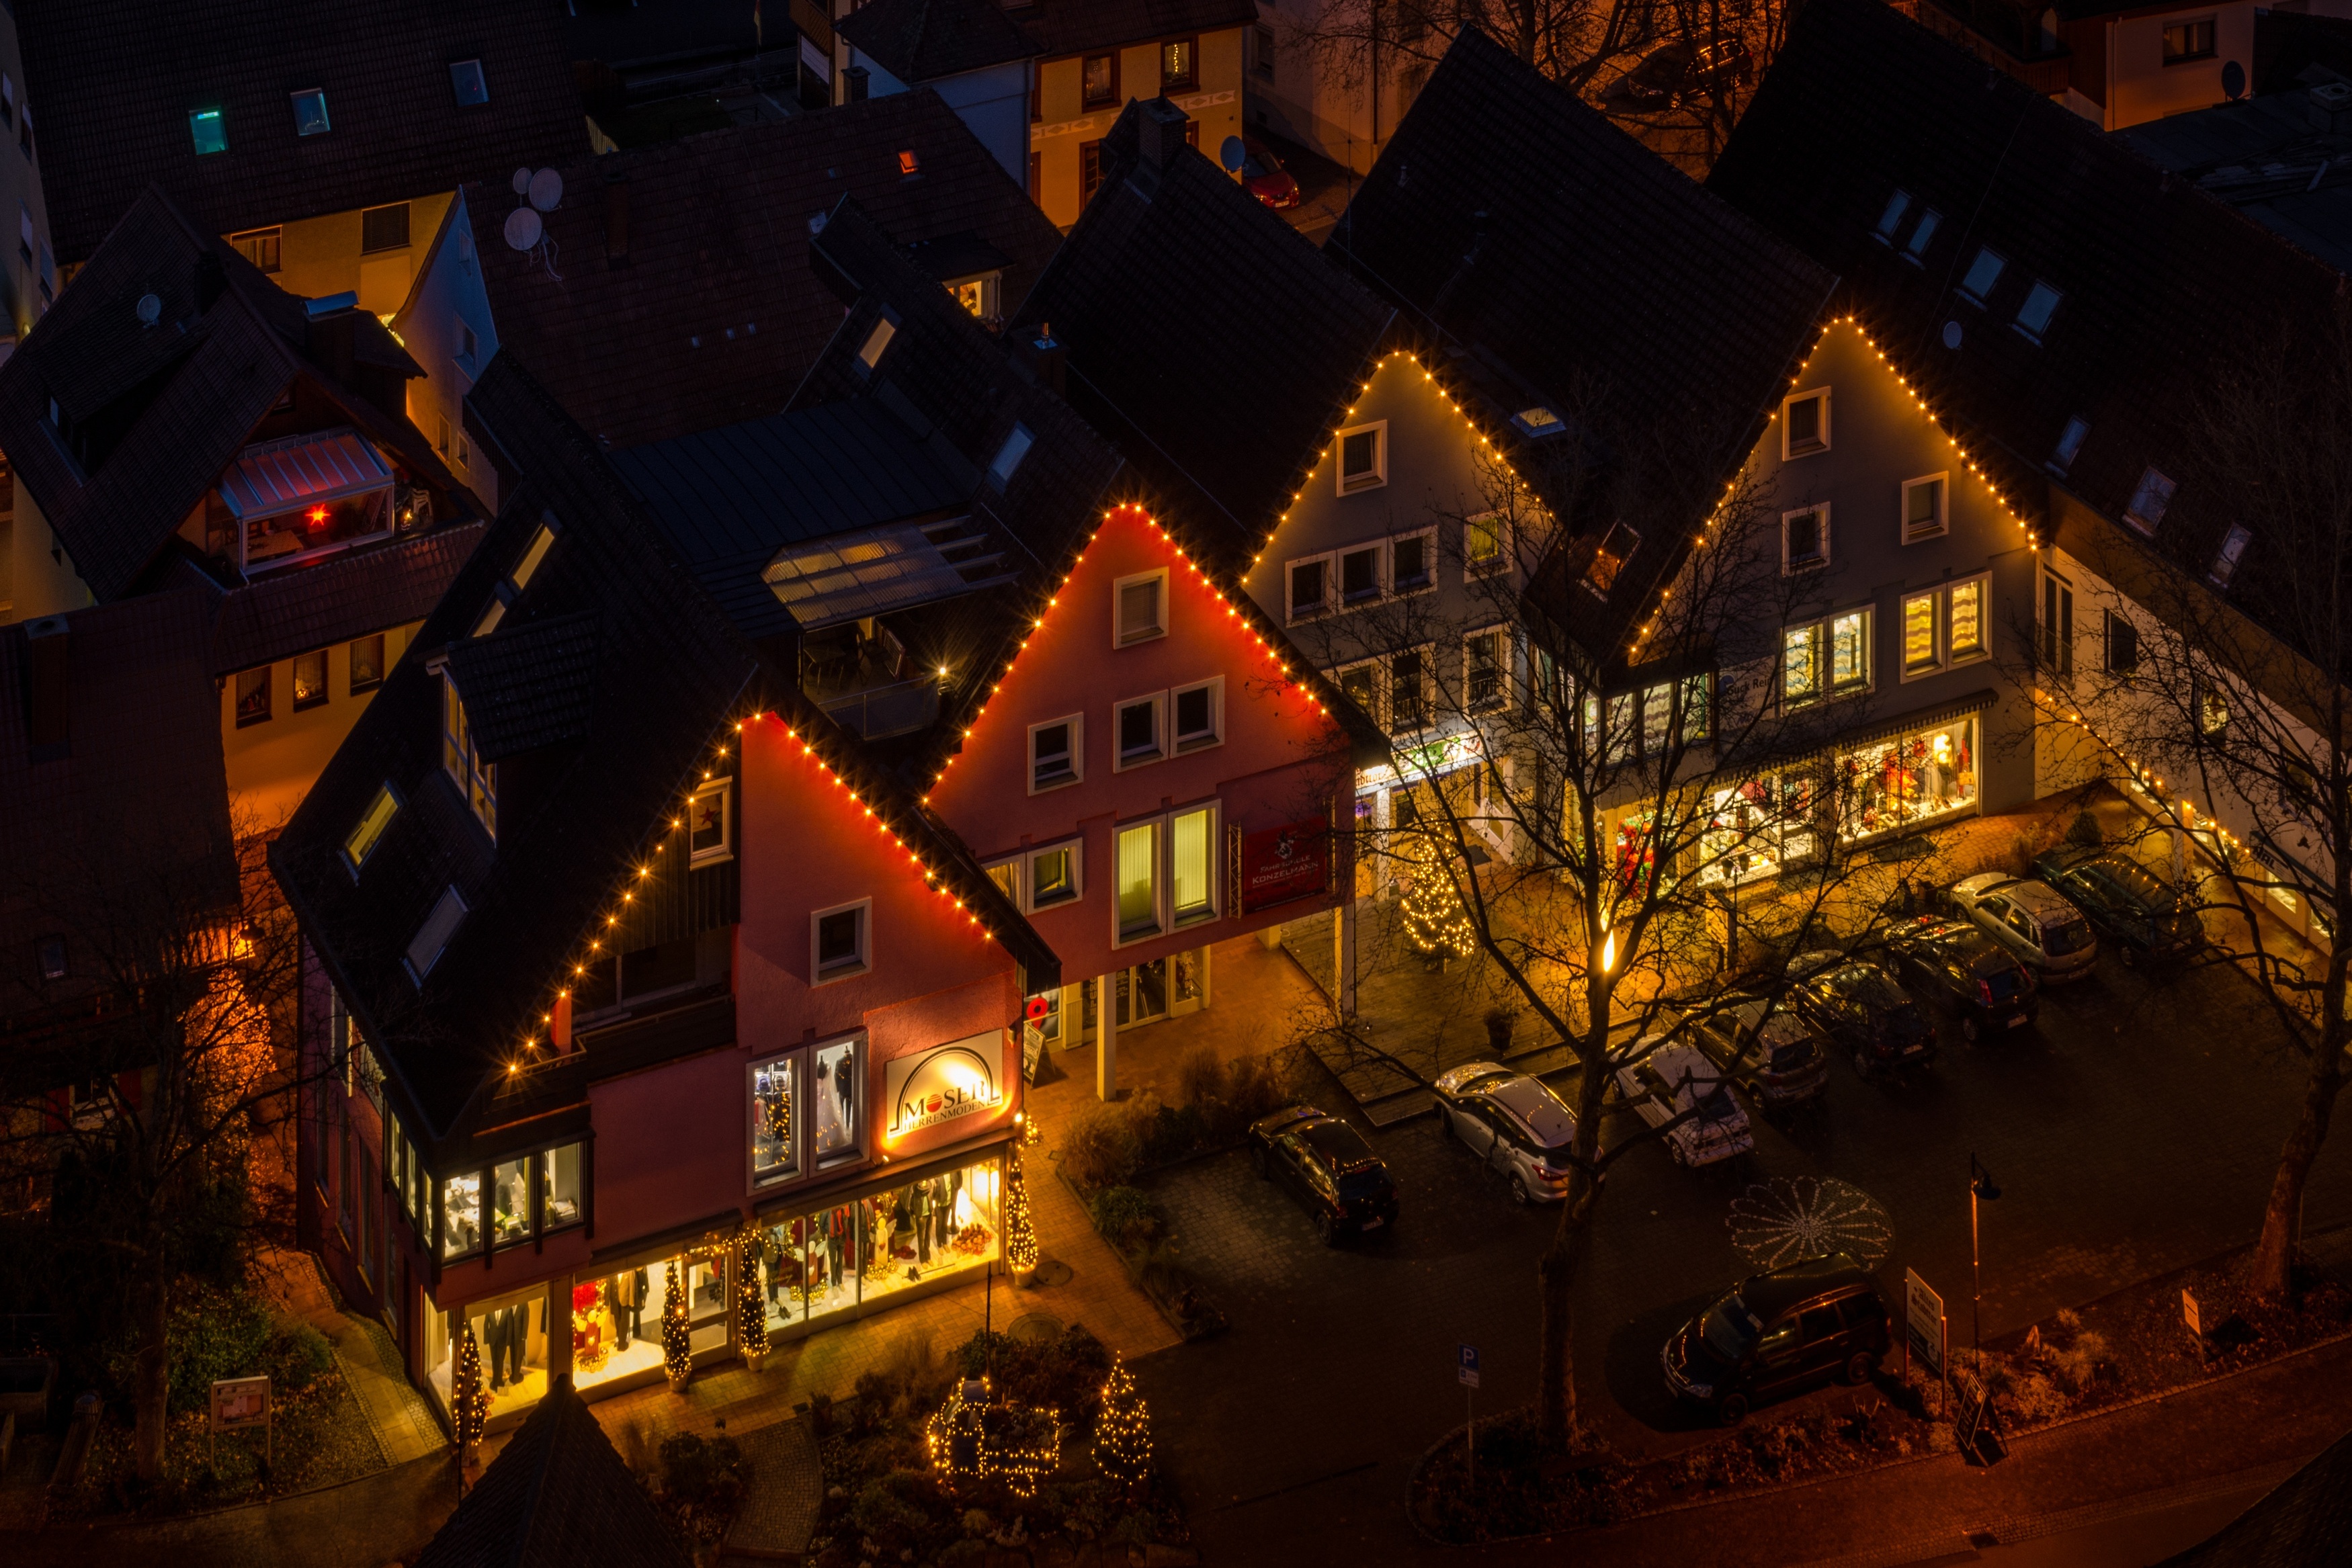
light, night, star, atmosphere, cityscape, evening, decoration, romantic, darkness, christmas, lighting, advent, christmas decoration, christmas time, bright, december, christmas motif, christmas lights, aussendeko